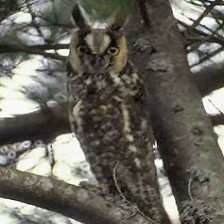
Species: LONG-EARED OWL
Scientific name: ASIO OTUS
ImageNet parent category: great_grey_owl